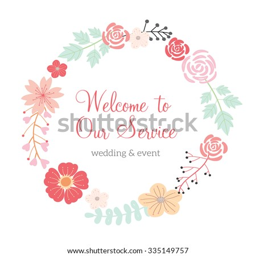
vector illustration of floral frame .